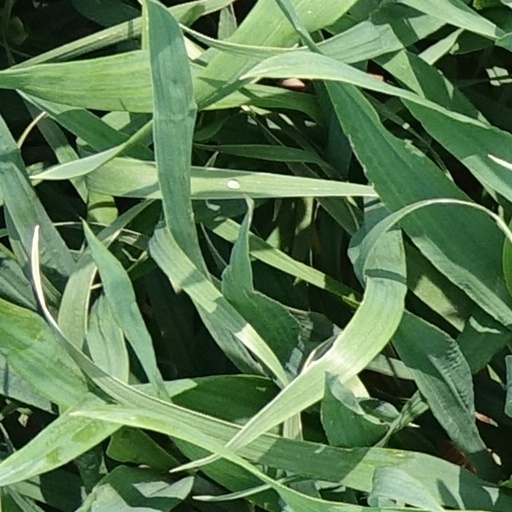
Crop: wheat